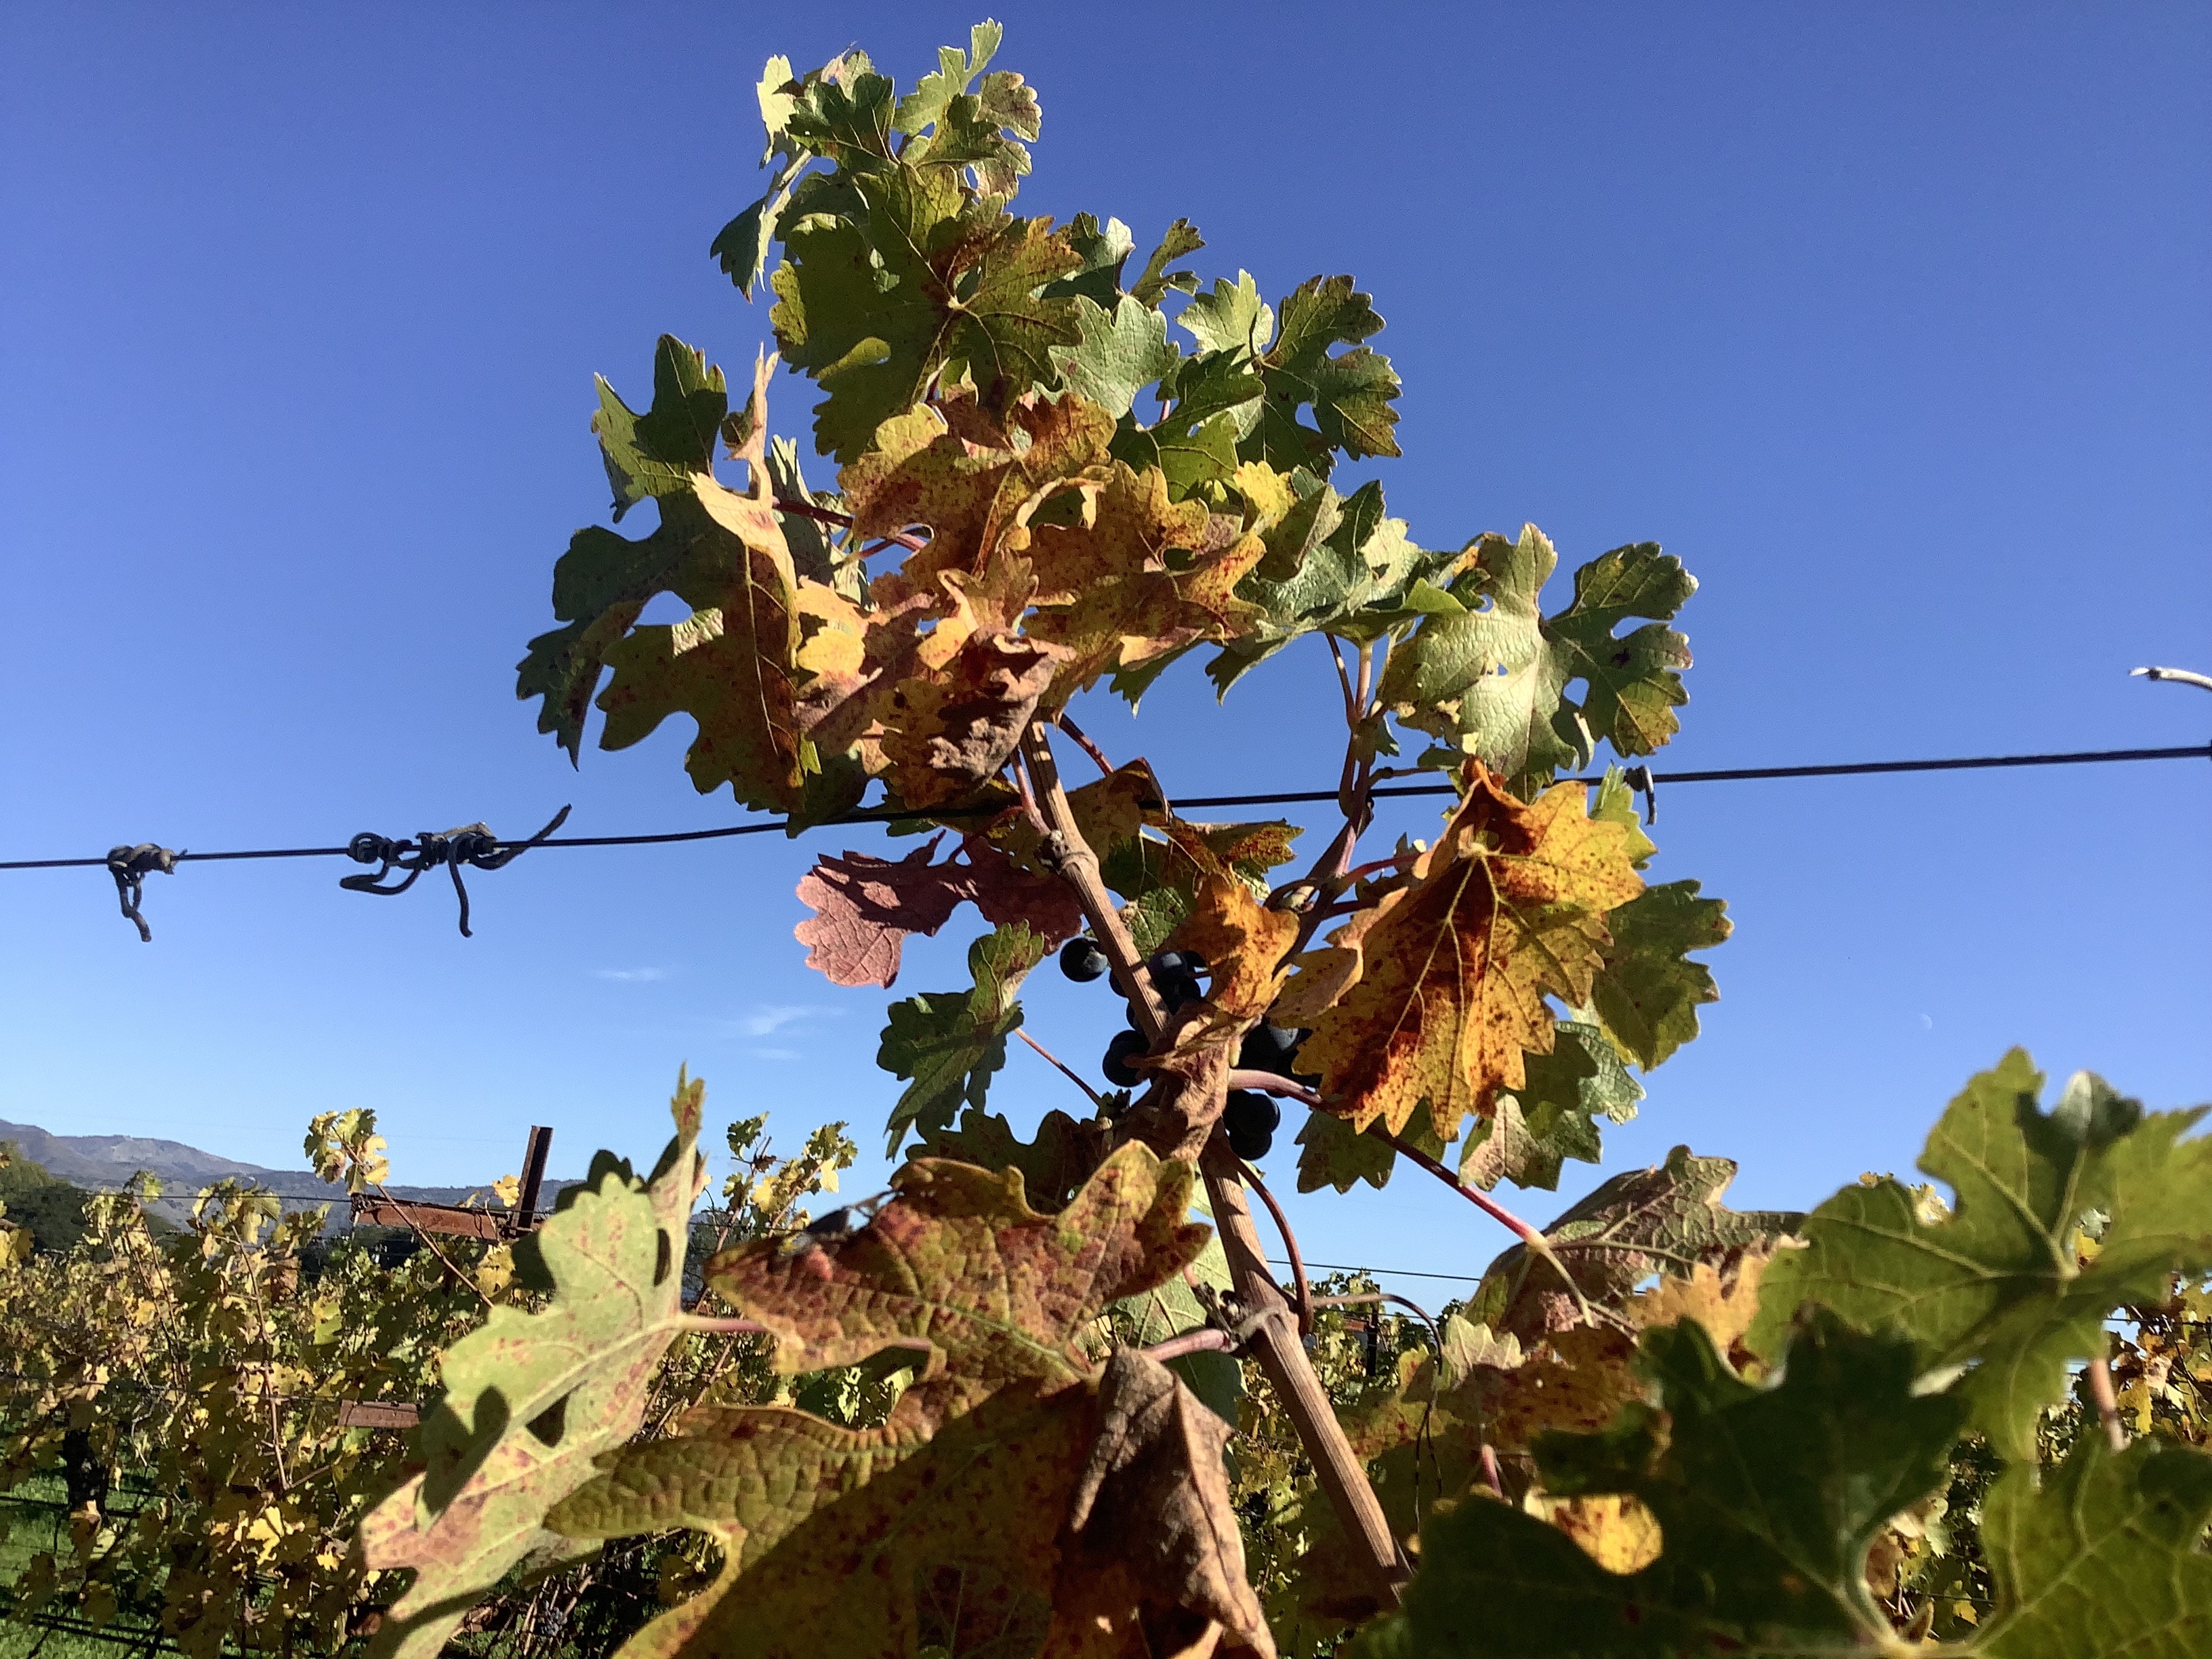
Label: Other Red